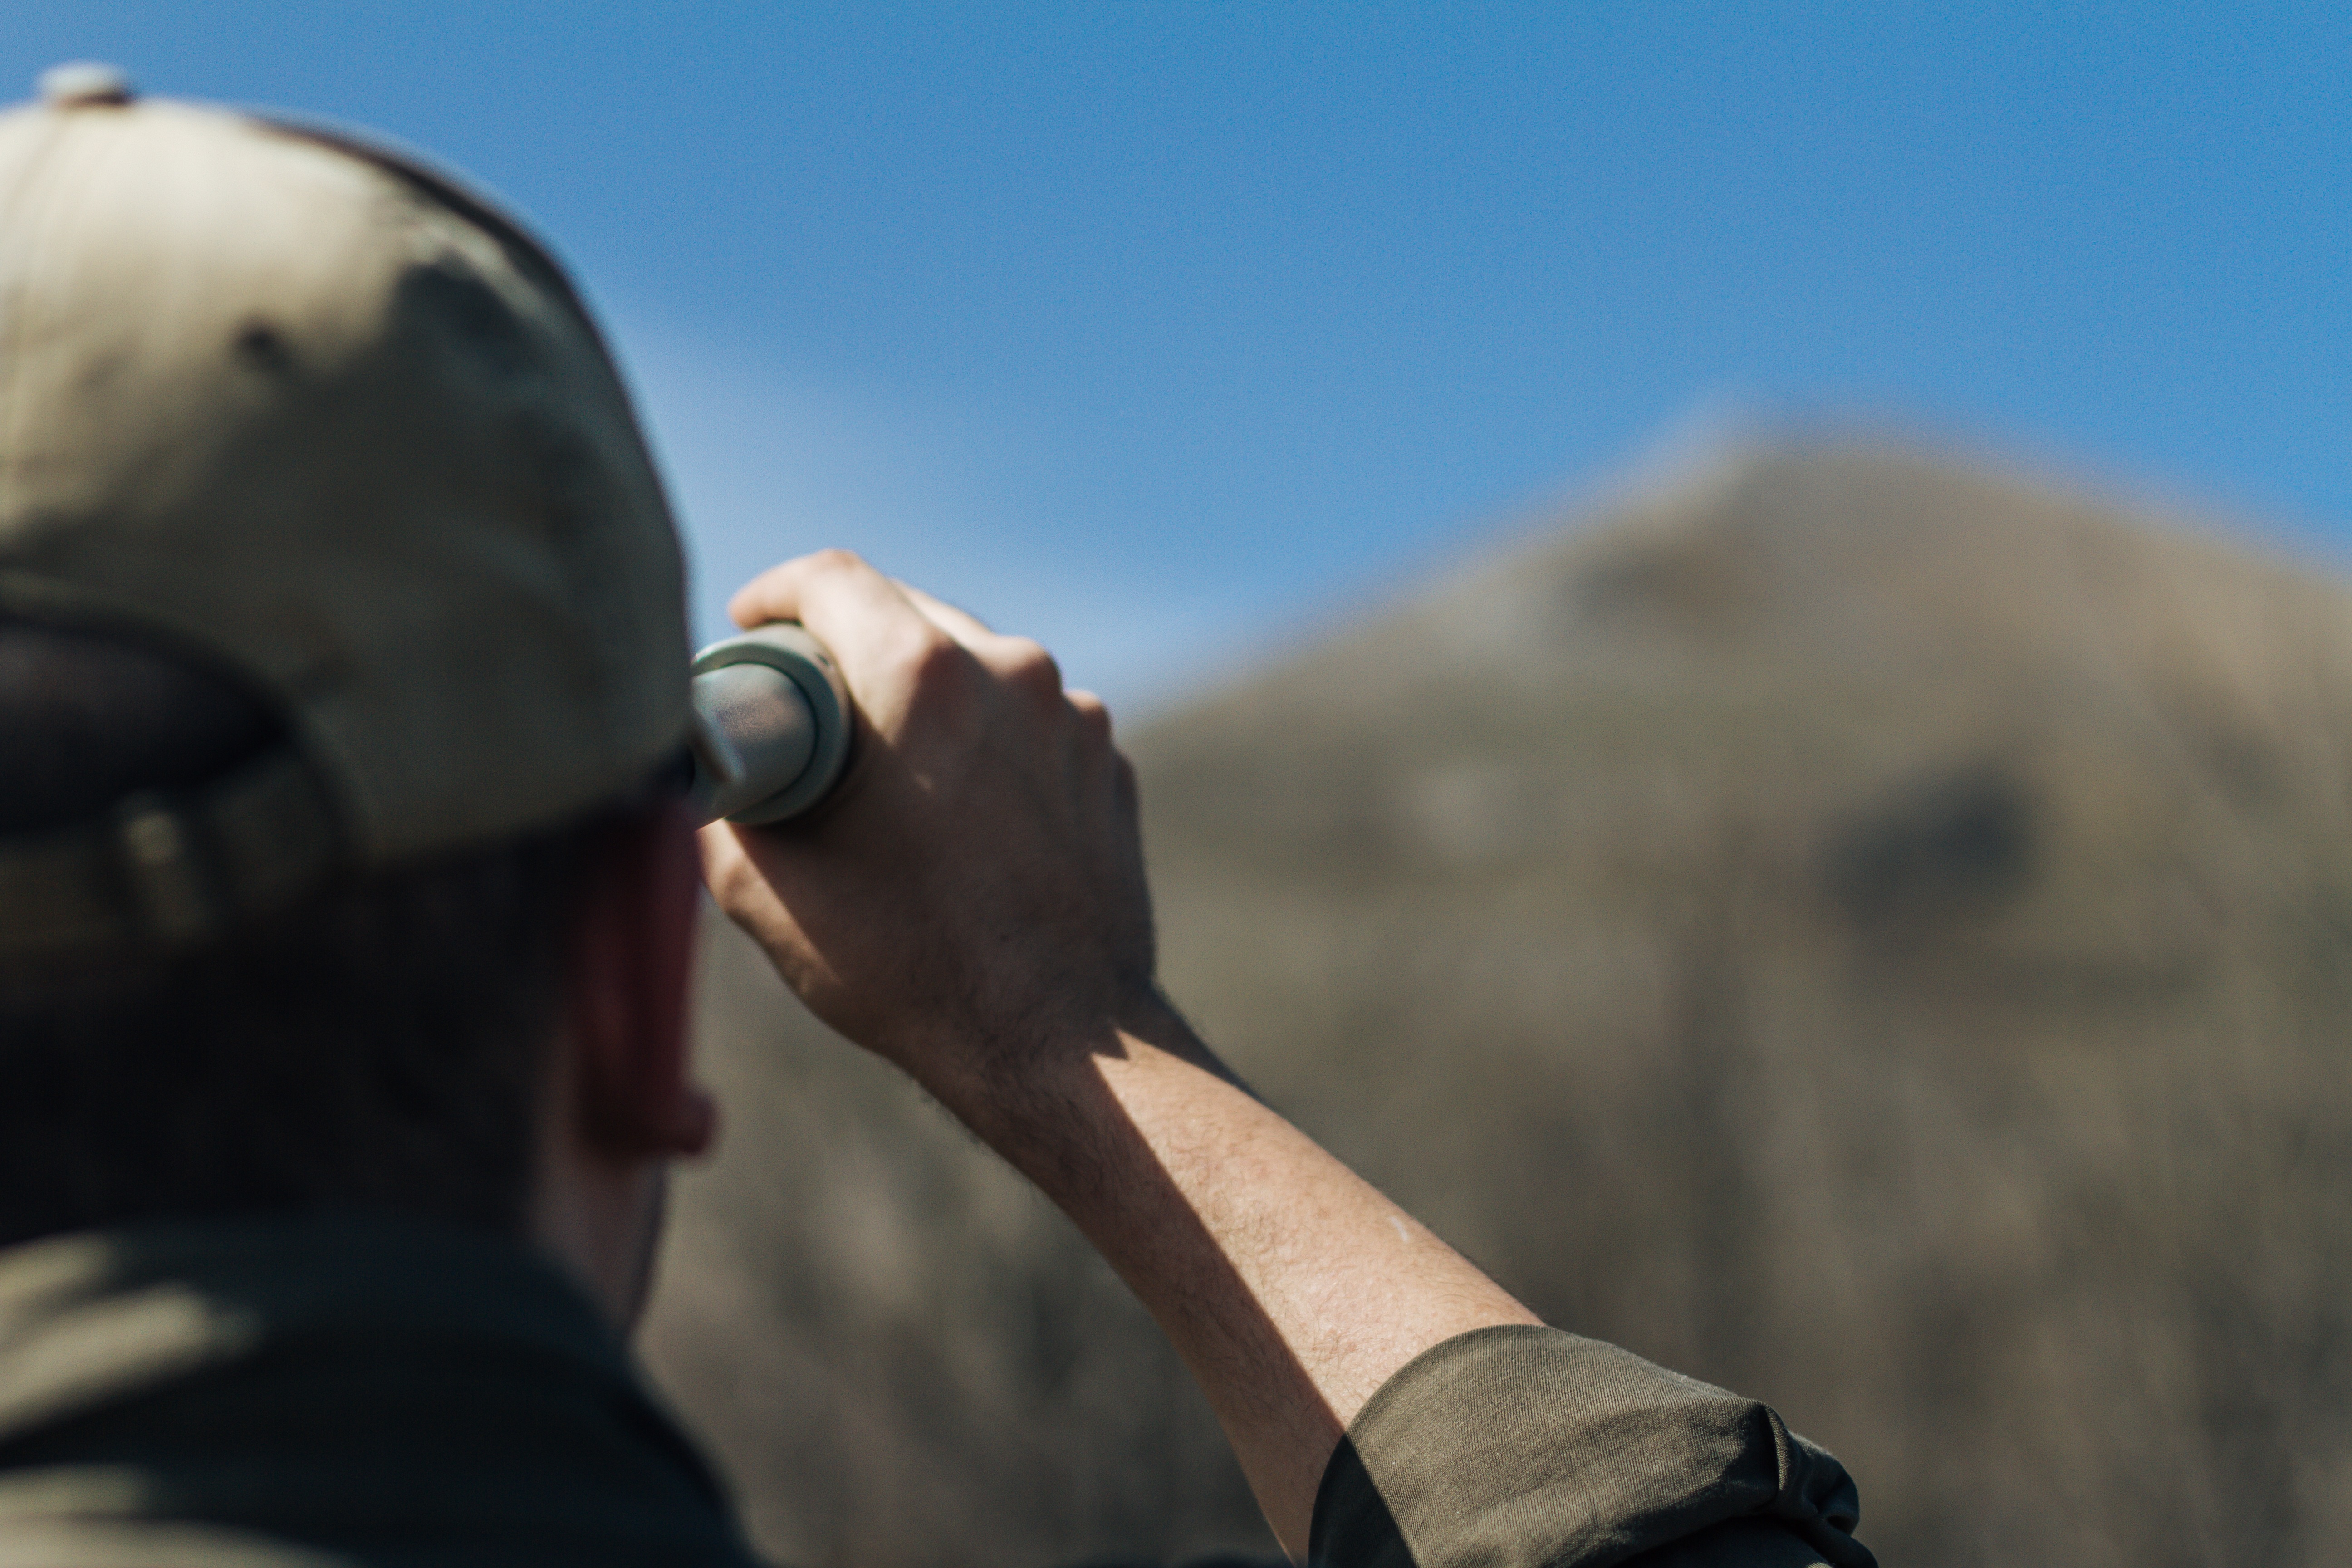
military, soldier, atmosphere of earth